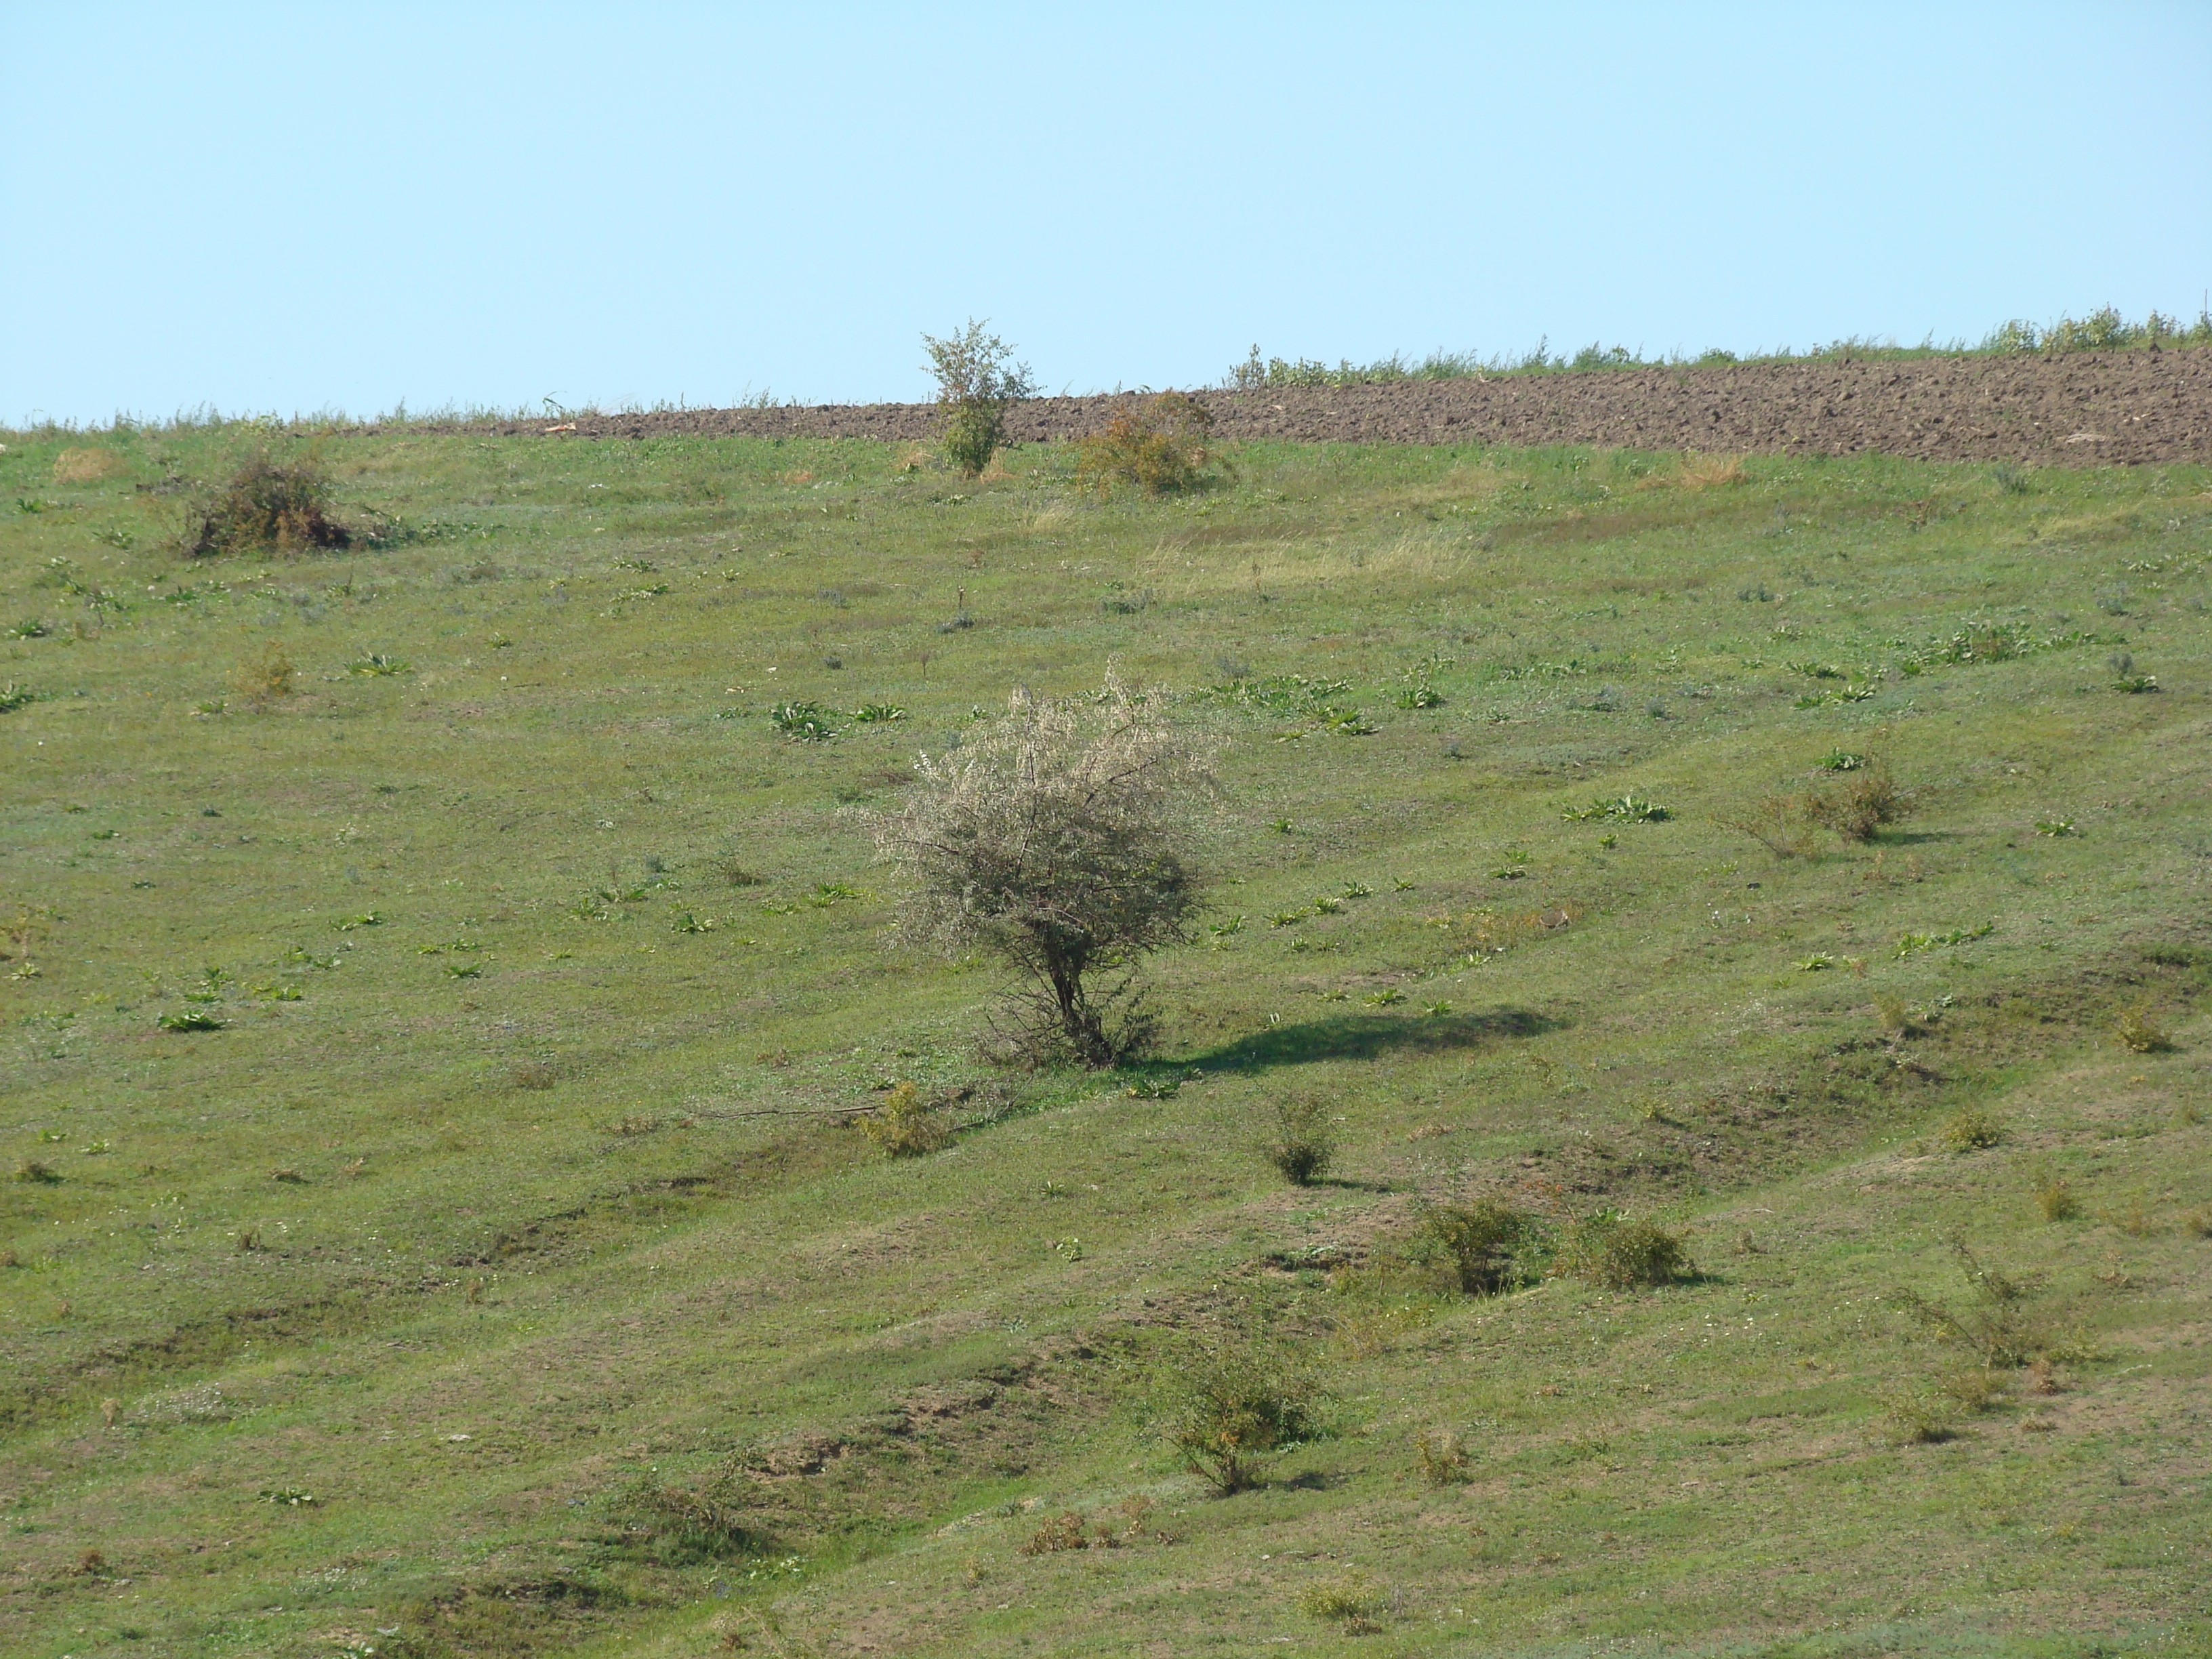
grass, marsh, wilderness, field, farm, meadow, prairie, hill, travel, wildlife, pasture, grazing, ranch, savanna, plain, grassland, wetland, bog, plateau, sony, habitat, safari, ecosystem, dsch9, moldova, steppe, rural area, natural environment, land lot, ecoregion, shrubland